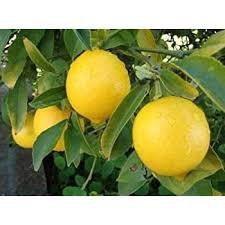
Label: Orange